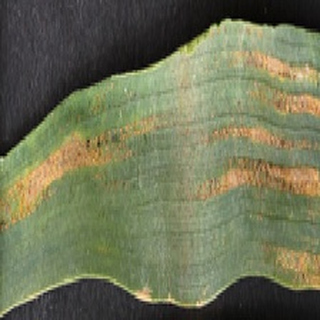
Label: wheat_yellow_rust